Portraiture of Elizabeth I

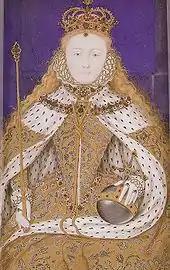
Hilliard,

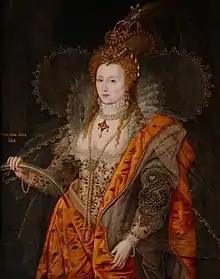
The "Rainbow Portrait", , attributed to Marcus Gheeraerts the Younger

Around 1592, the Queen also sat for Isaac Oliver, a pupil of Hilliard, who produced an unfinished portrait miniature used as a pattern for engravings of the Queen. Only a single finished miniature from this pattern survives, with the Queen's features softened, and Strong concludes that this realistic image from life of the aging Elizabeth was not deemed a success.